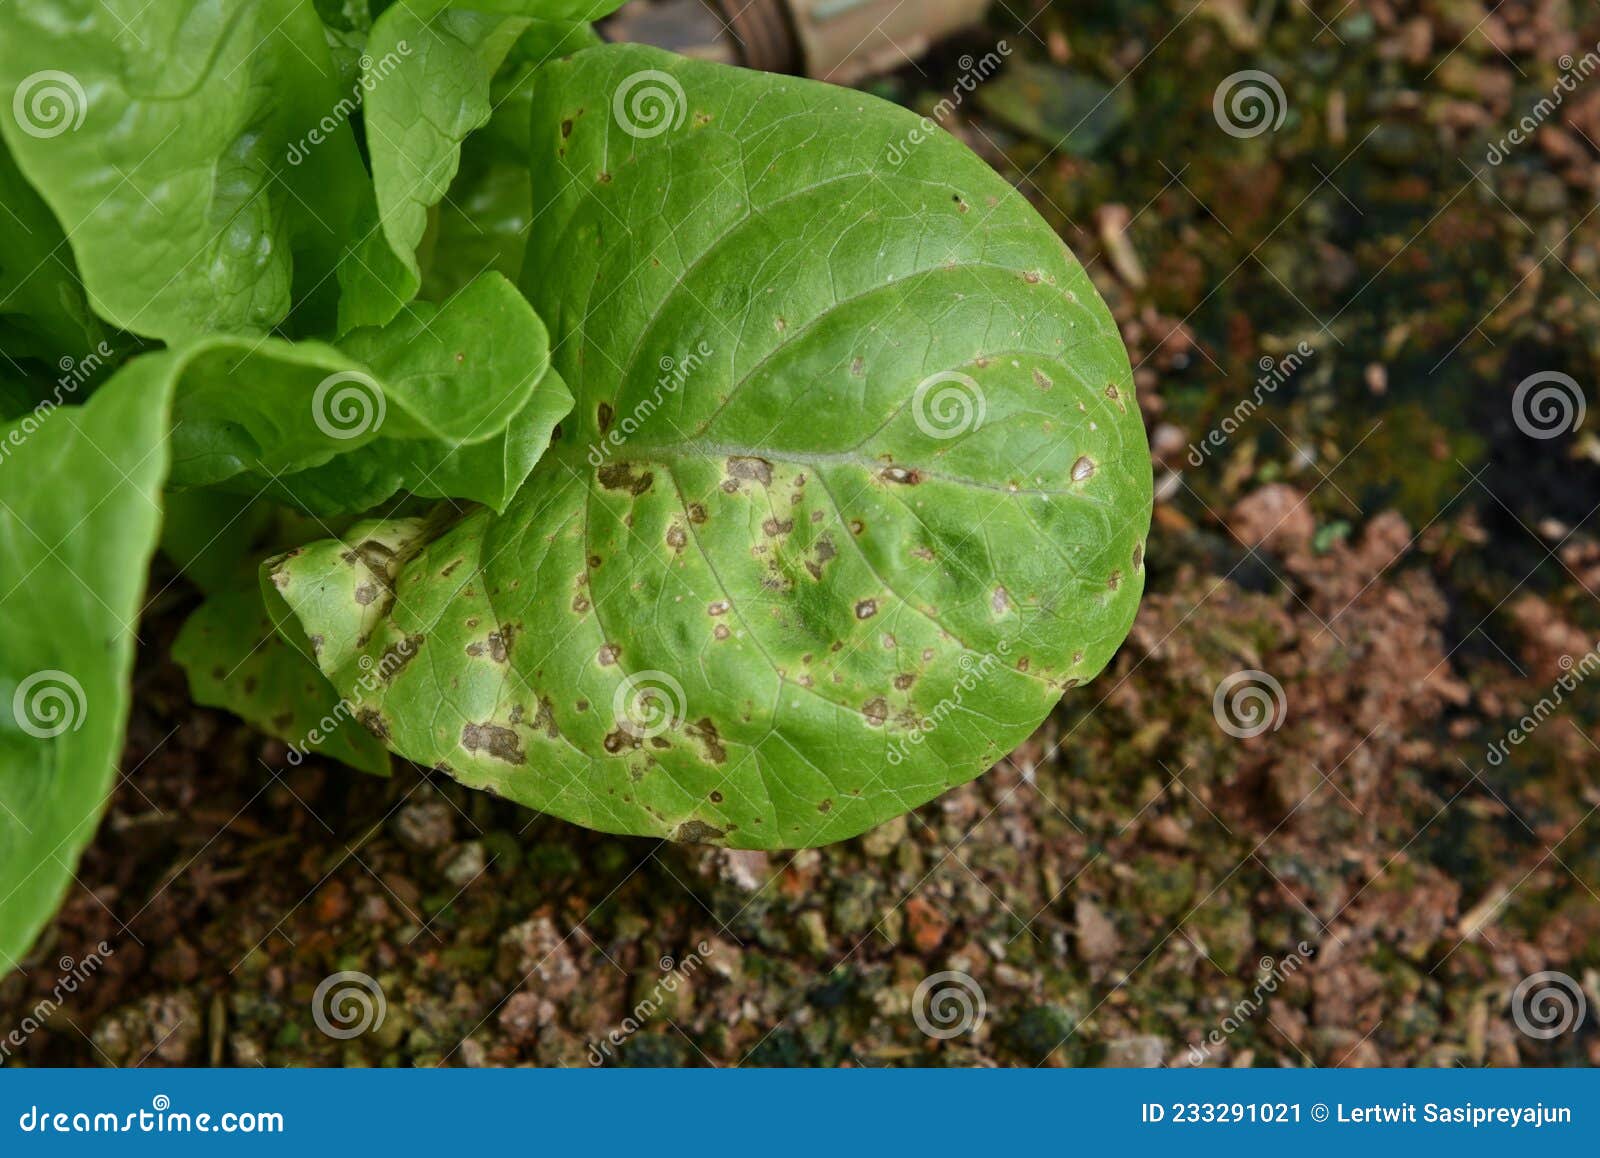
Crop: unknown
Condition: cabbage_alternaria_spot